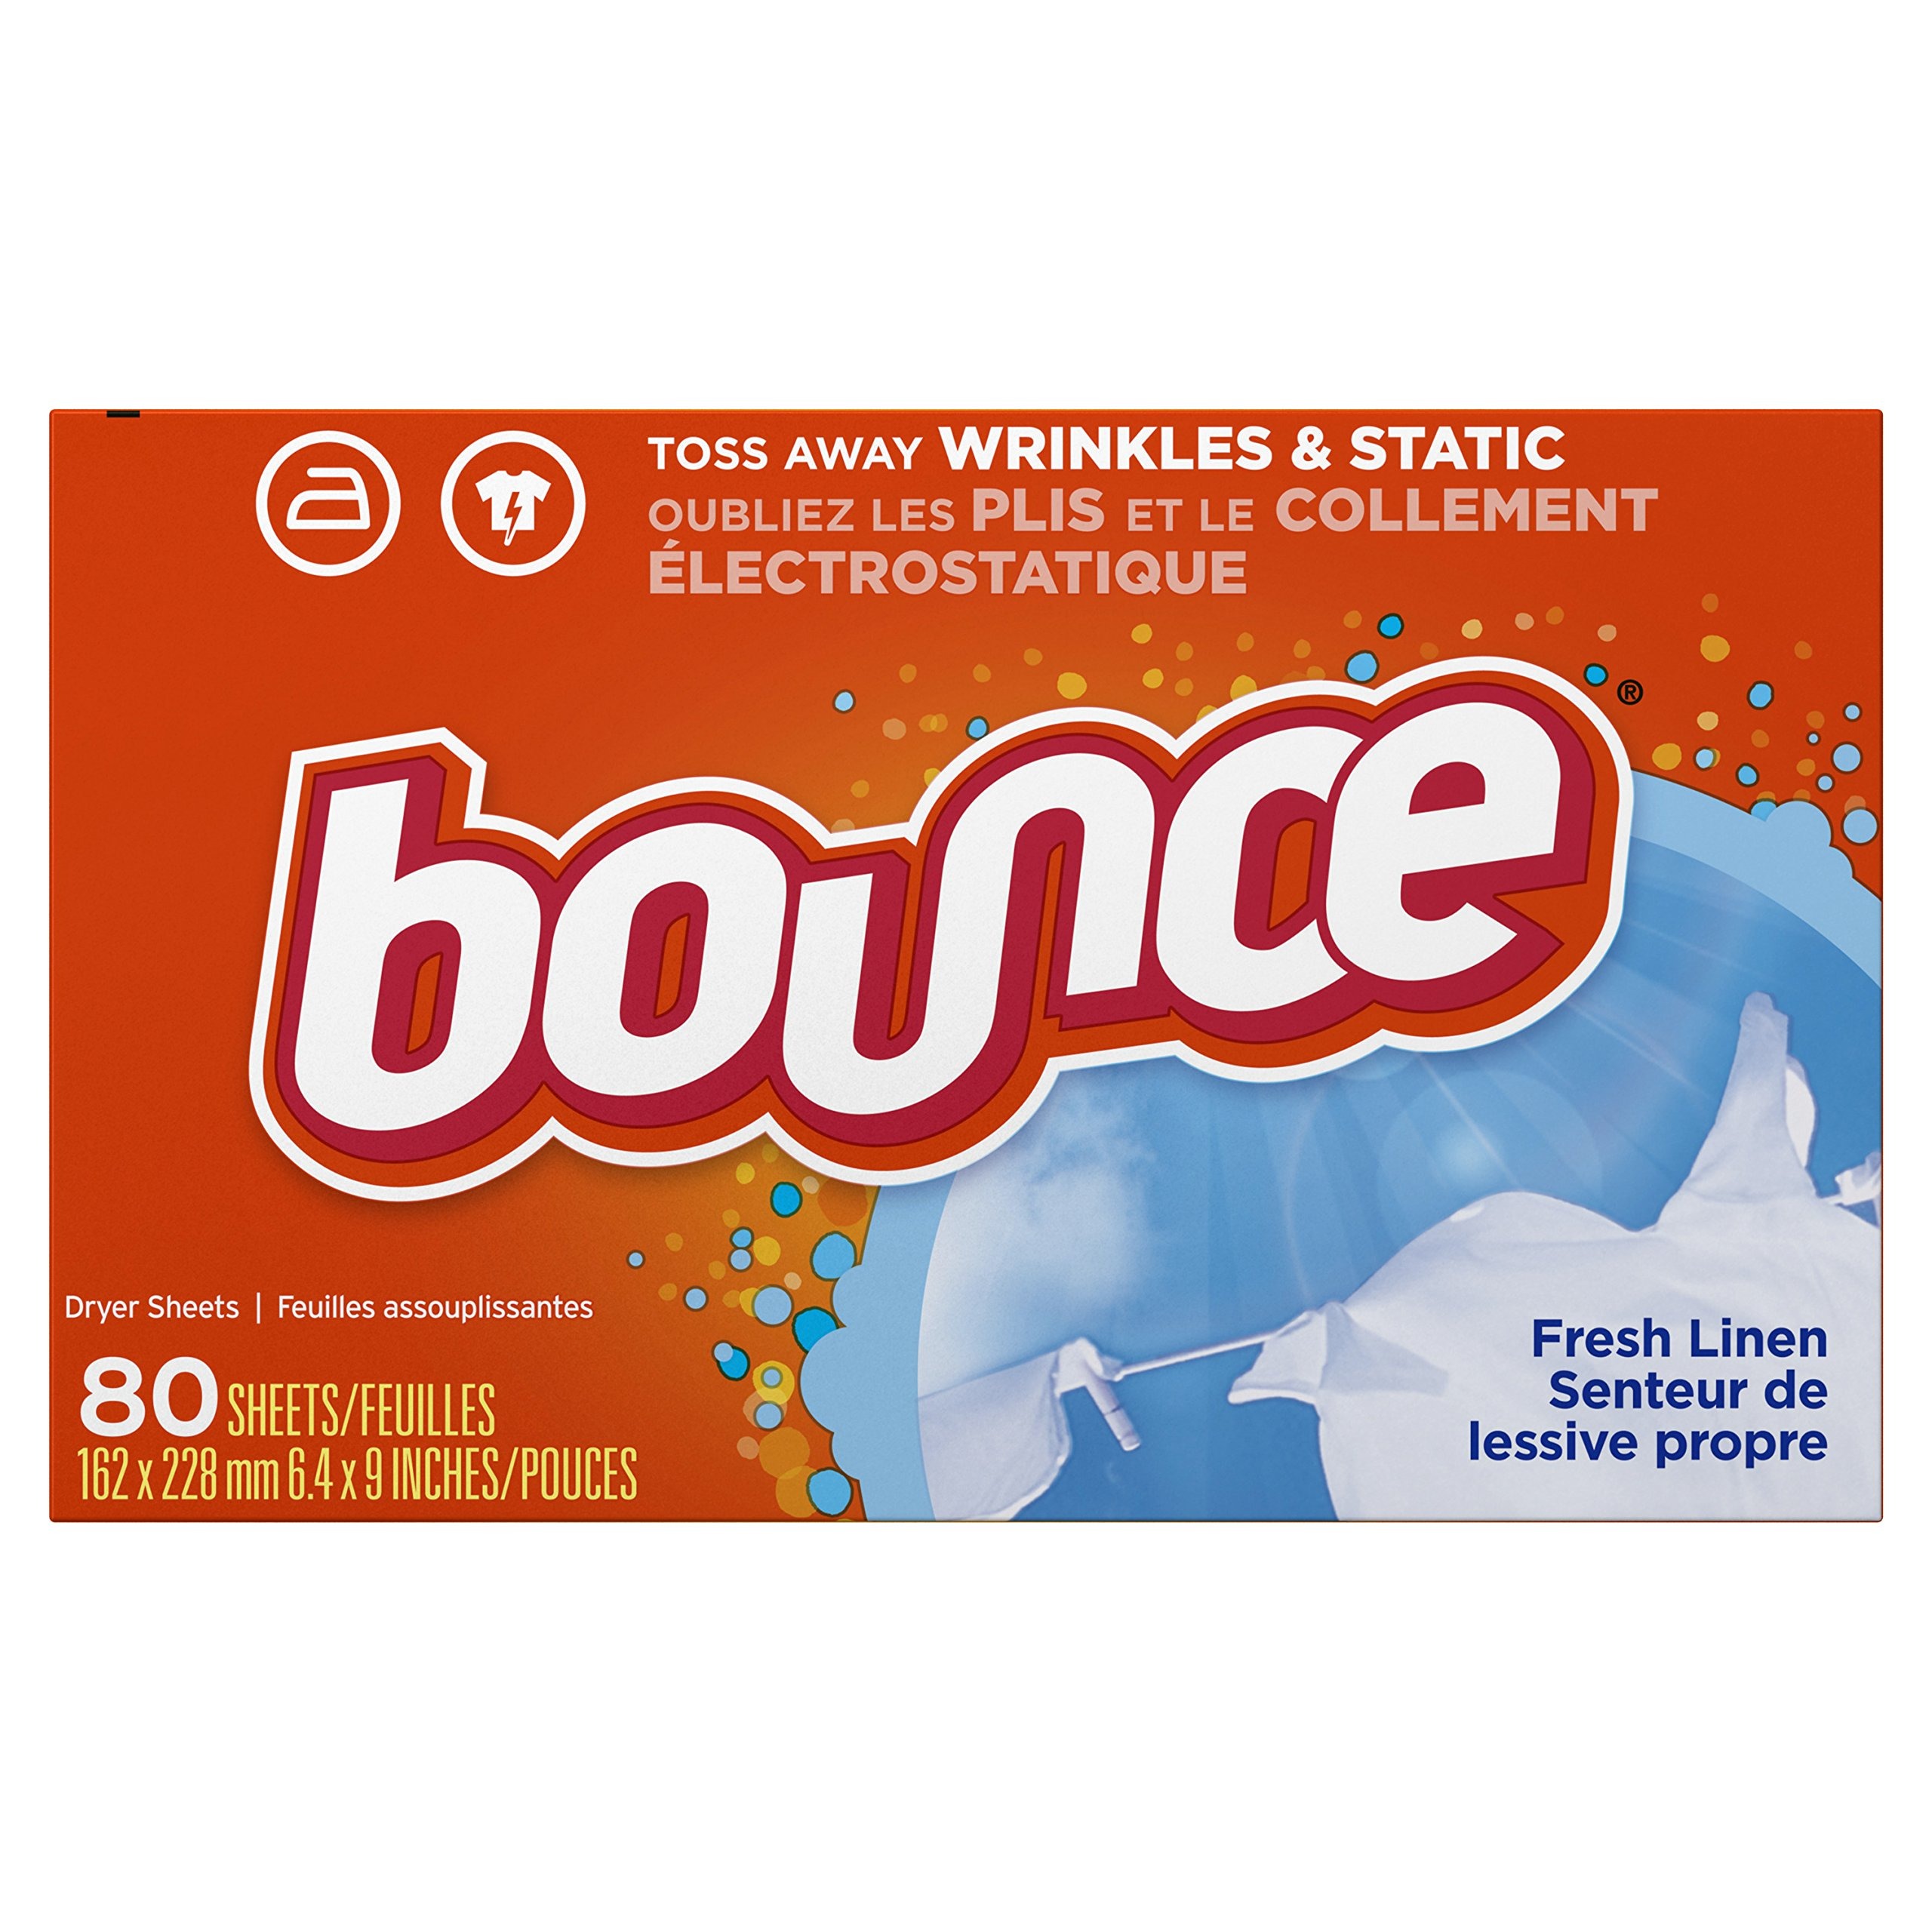
Item Name: Bounce Fabric Softener Dryer Sheets Fresh Linen, 80 Count
Bullet Point 1: Helps keep you out of sticky situations by fighting static cling.
Bullet Point 2: Reduces wrinkles so you’ll be looking smooth.
Bullet Point 3: Keep your clothes smelling fresh longer.
Bullet Point 4: Replace fabric scratchiness with softness.
Bullet Point 5: For use in all types of dryers (HE & Regular)
Value: 240.0
Unit: count

Price: 15.4